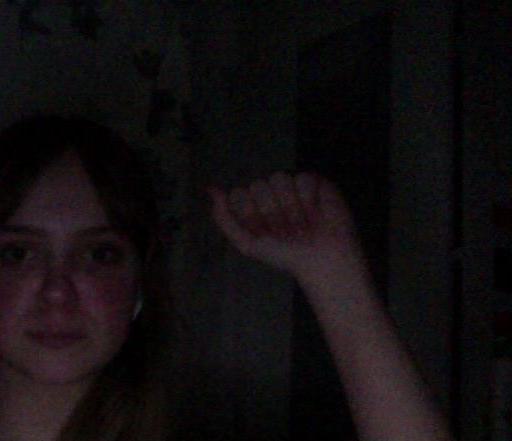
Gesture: fist